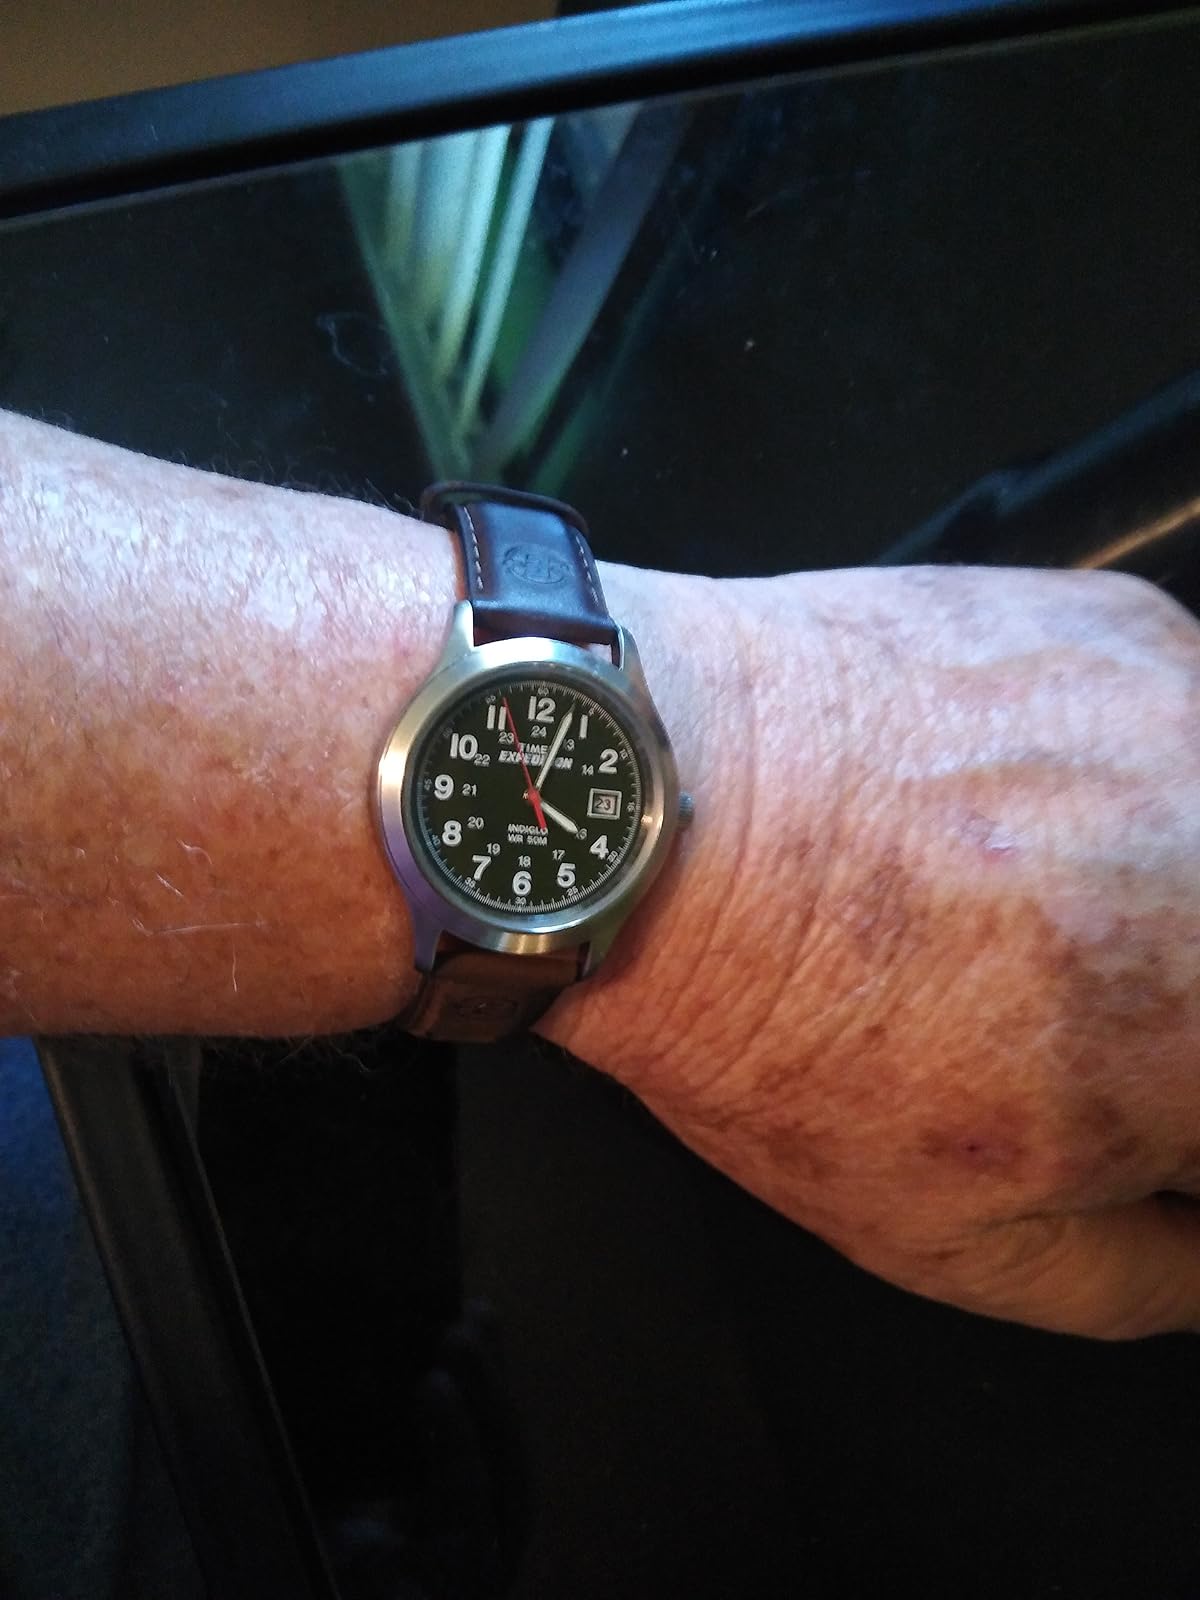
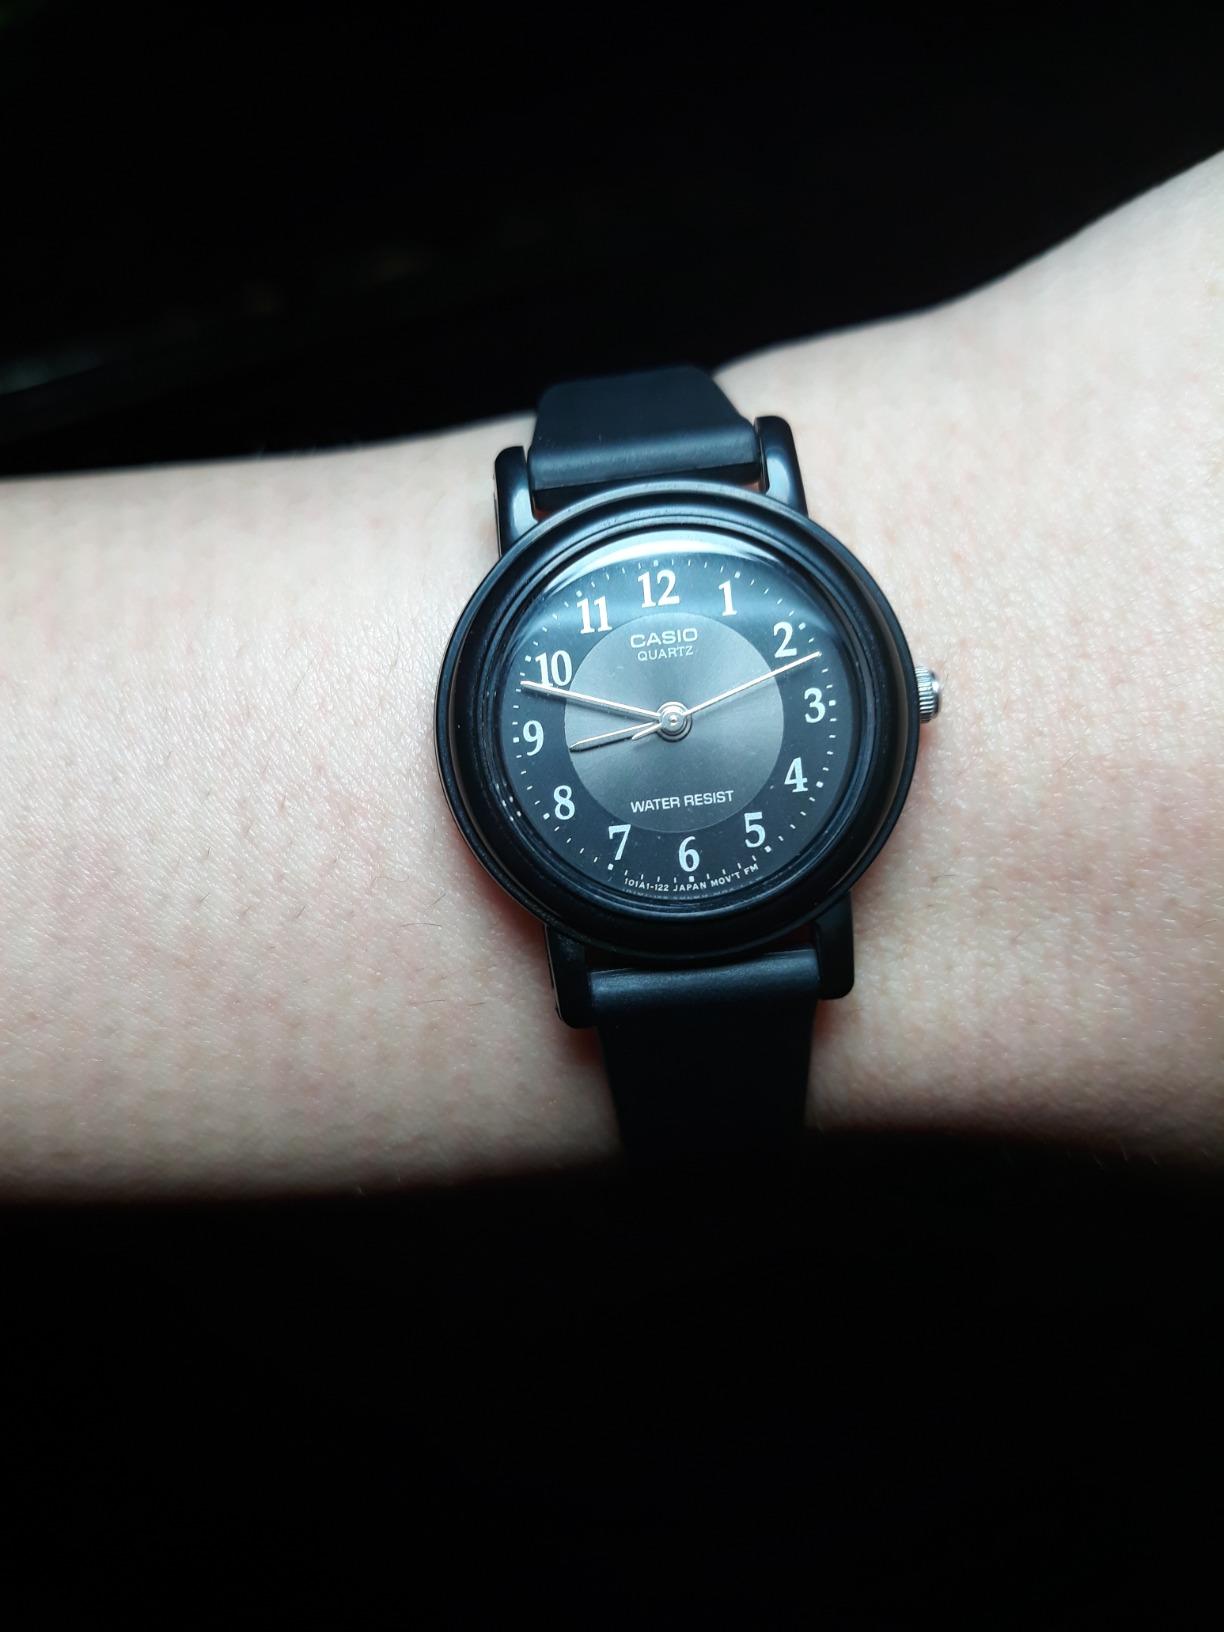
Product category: accessories_watch
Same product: no